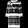
Label: Coat